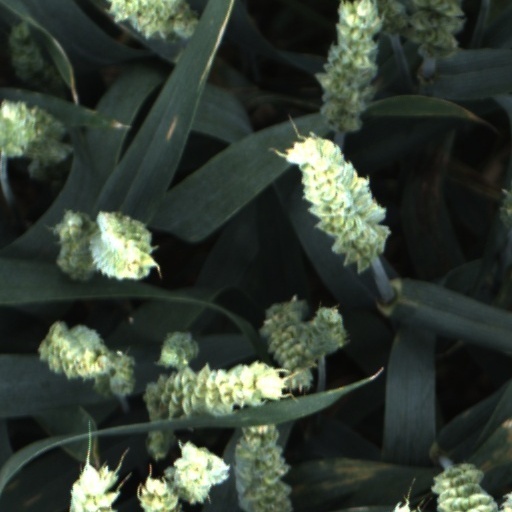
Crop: wheat